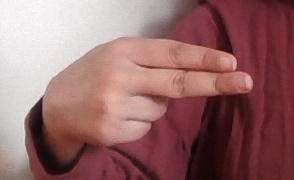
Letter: ain